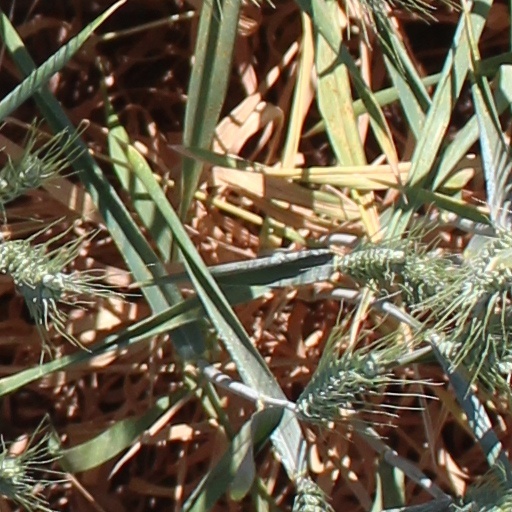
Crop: wheat